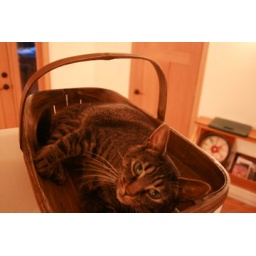
Pippa in a basket on the mantle